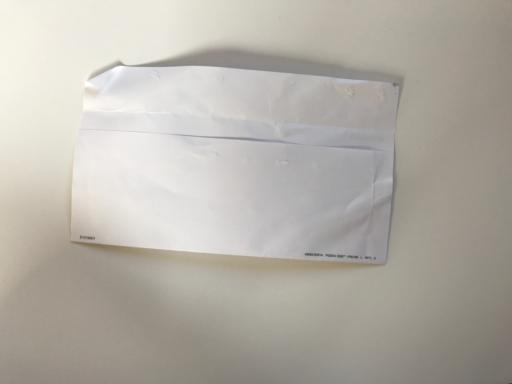
Waste category: paper